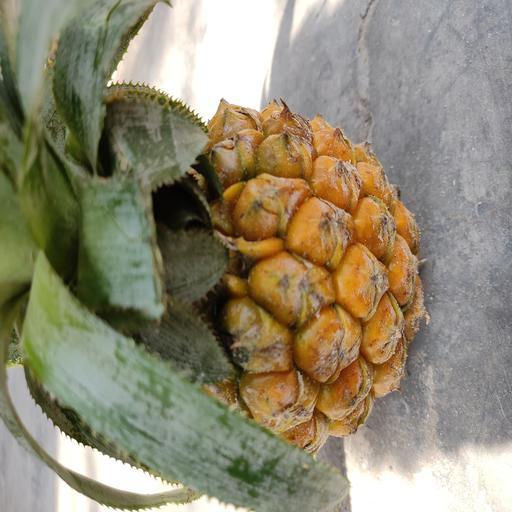
Crop type: Pineapple